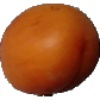
Label: apricot